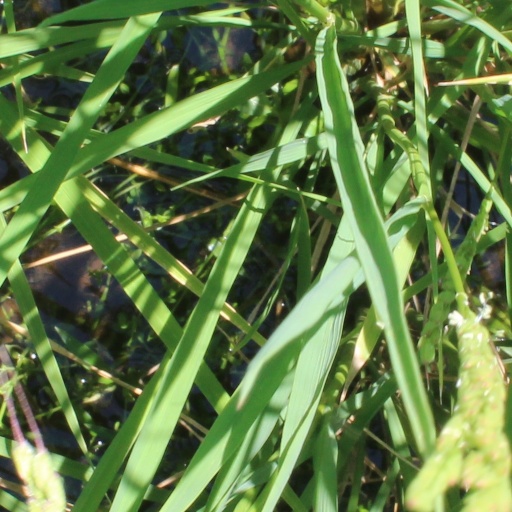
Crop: rice